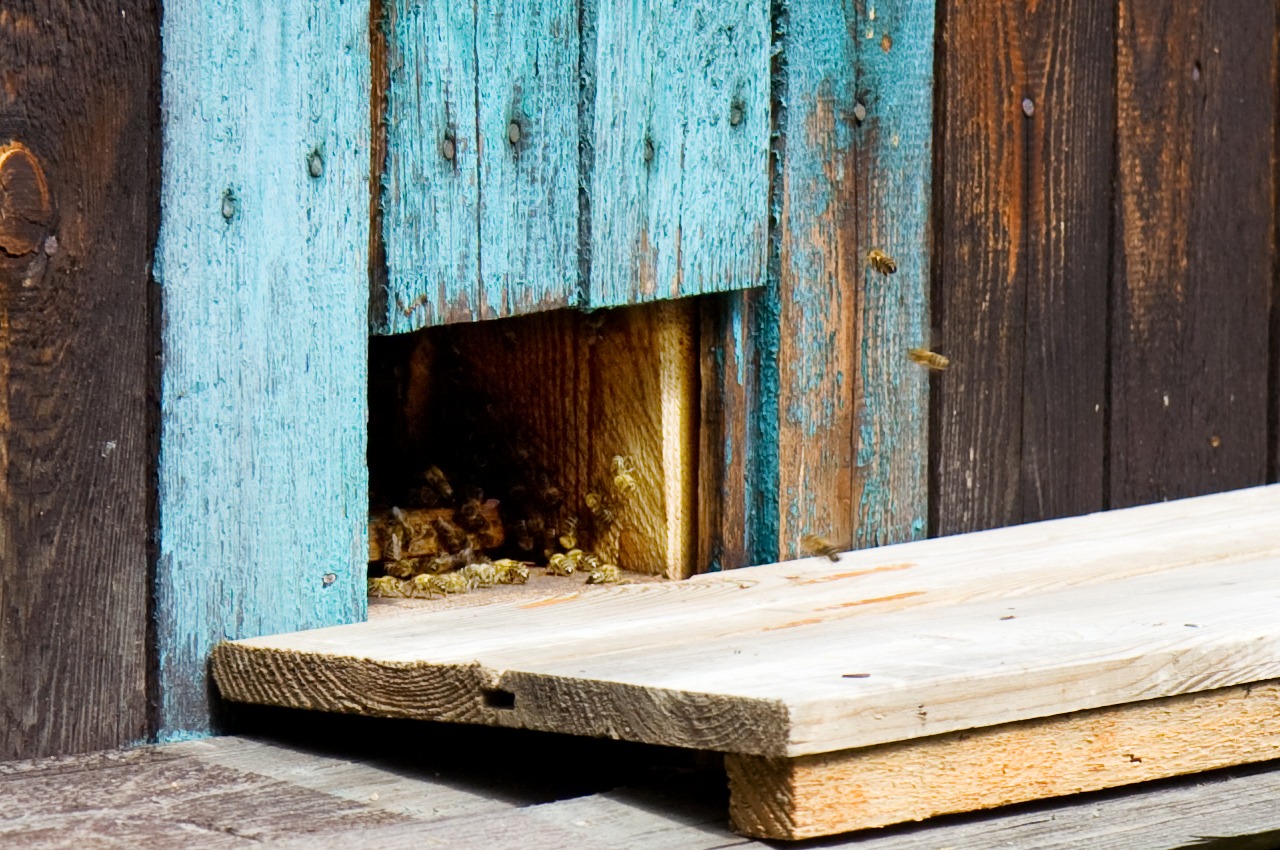
wood, house, floor, window, wall, shed, green, color, insect, blue, furniture, room, door, hive, animals, bee, bees, beehive